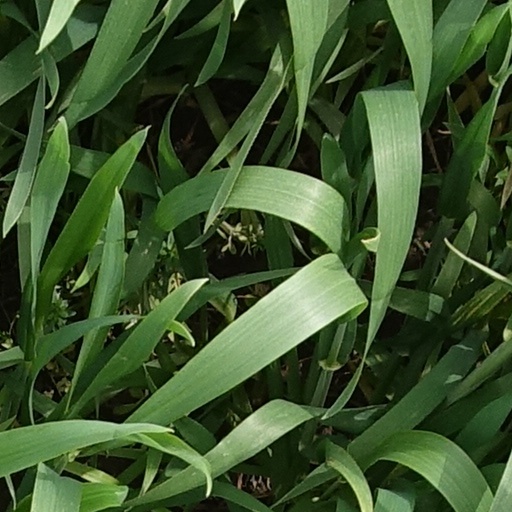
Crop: wheat